Indian giant squirrel

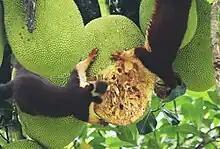
Indian giant squirrels feeding on a ripe jackfruit in Nagarhole National Park, Karnataka

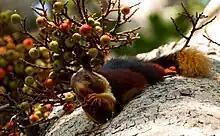
Indian giant squirrel eating a fig

The Indian giant squirrel is an upper-canopy dwelling species, which rarely leaves the trees, and requires "tall profusely branched trees for the construction of nests." It travels from tree to tree with jumps of up to . When in danger, the Indian giant squirrel often freezes or flattens itself against the tree trunk, instead of fleeing. Its main predators are the birds of prey like owls and the leopard. This giant squirrel is mostly active in the early hours of the morning and in the evening, resting in the midday. They are typically solitary animals that only come together for breeding. The species is believed to play a substantial role in shaping the ecosystem of its habitat by engaging in seed dispersal. The diet includes fruit, flowers, nuts and tree bark. They may also eat insects and bird eggs.